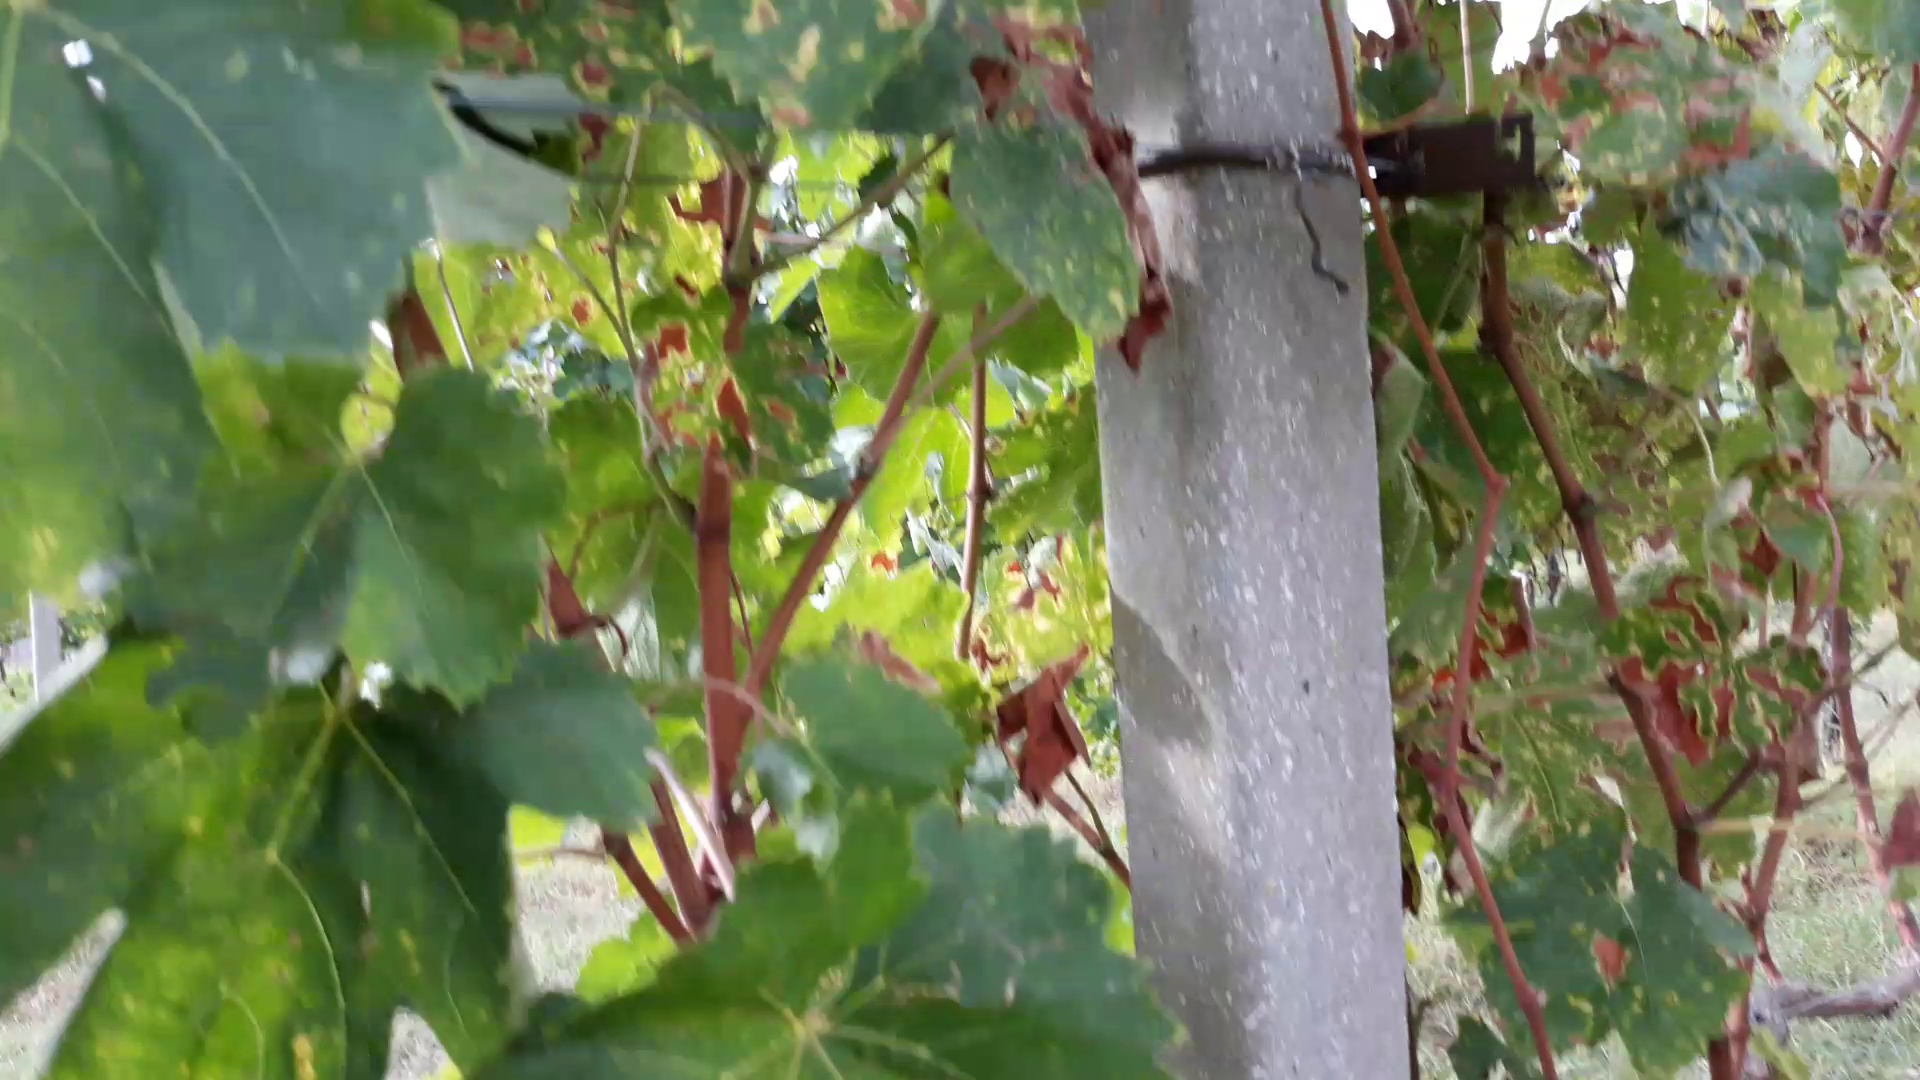
Label: esca